Dress

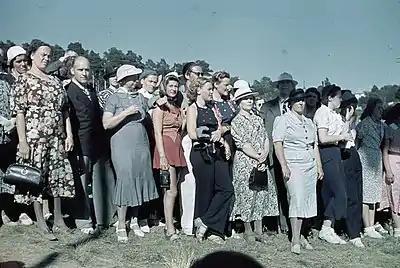
Dresses in the 1930s

Women's dresses in the 19th century began to be classified by the time of day or purpose of the dress. High-waisted dresses were popular until around 1830.